Demy de Zeeuw

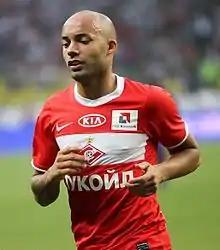
De Zeeuw playing for Spartak Moscow in 2011

Demy Patrick René de Zeeuw (born 26 May 1983) is a Dutch former professional footballer who played as a defensive midfielder. He previously played for AGOVV, Go Ahead Eagles, AZ and AFC Ajax. While at AZ he was a key player in the squad that won the 2008–09 Dutch league, the club's first championship victory in 28 years. Following this success he transferred to Ajax, with whom he won the 2009–10 Dutch Cup, and the 2010–11 Dutch league title. A good tackler and a gifted passer of the ball, he made 24 appearances for the Netherlands national team.